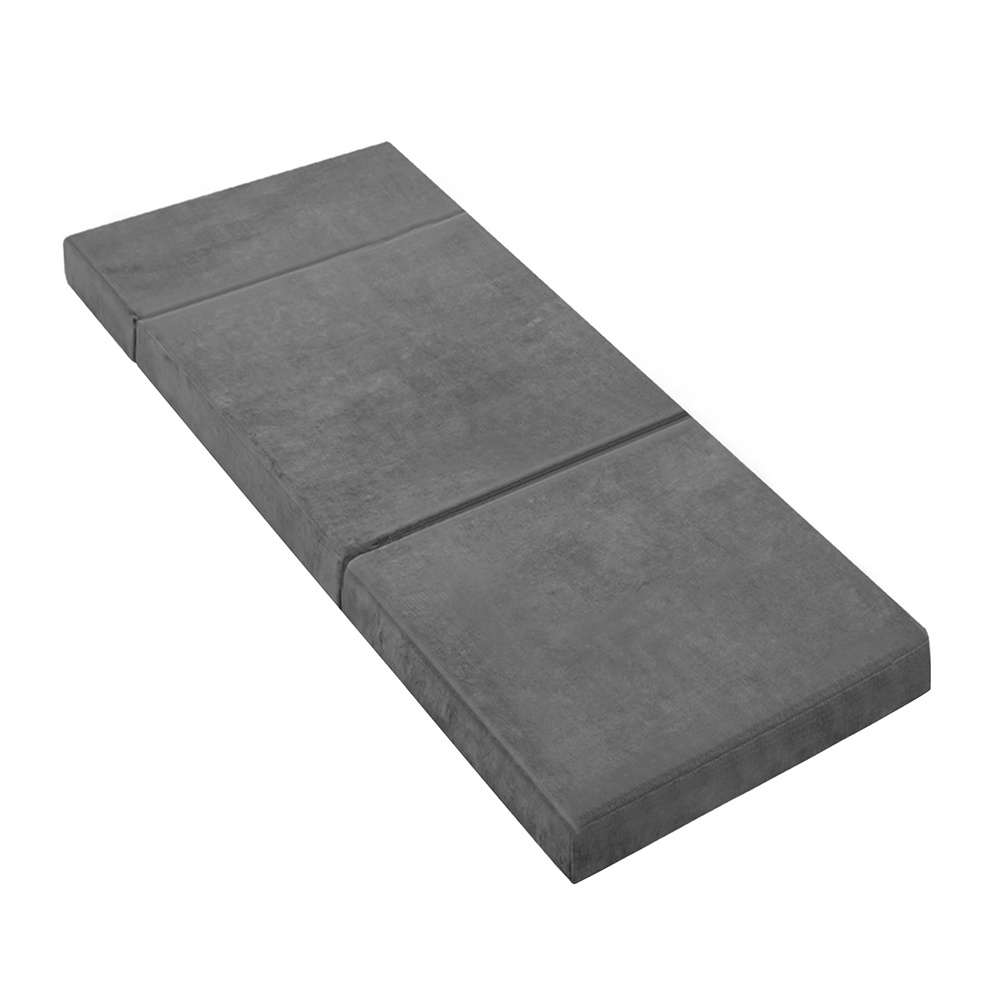
Giselle Bedding Foldable Mattress Folding Foam Bed Mat Single Grey
Giselle Bedding Folding Foam Portable Mattress Grey
Brand: Newaim
Category: Furniture > Beds & Accessories > Mattresses > Rolled Mattresses